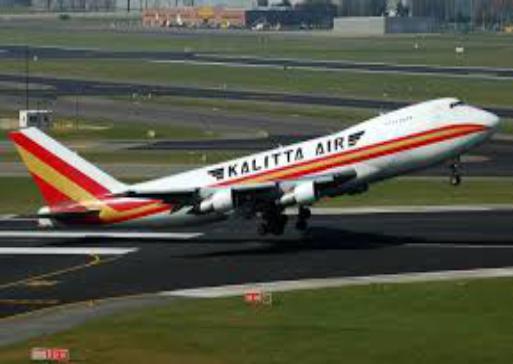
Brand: Ameristar Air Cargo
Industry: Transportation